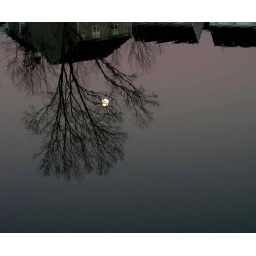
it hung in the tree like a silver fruit